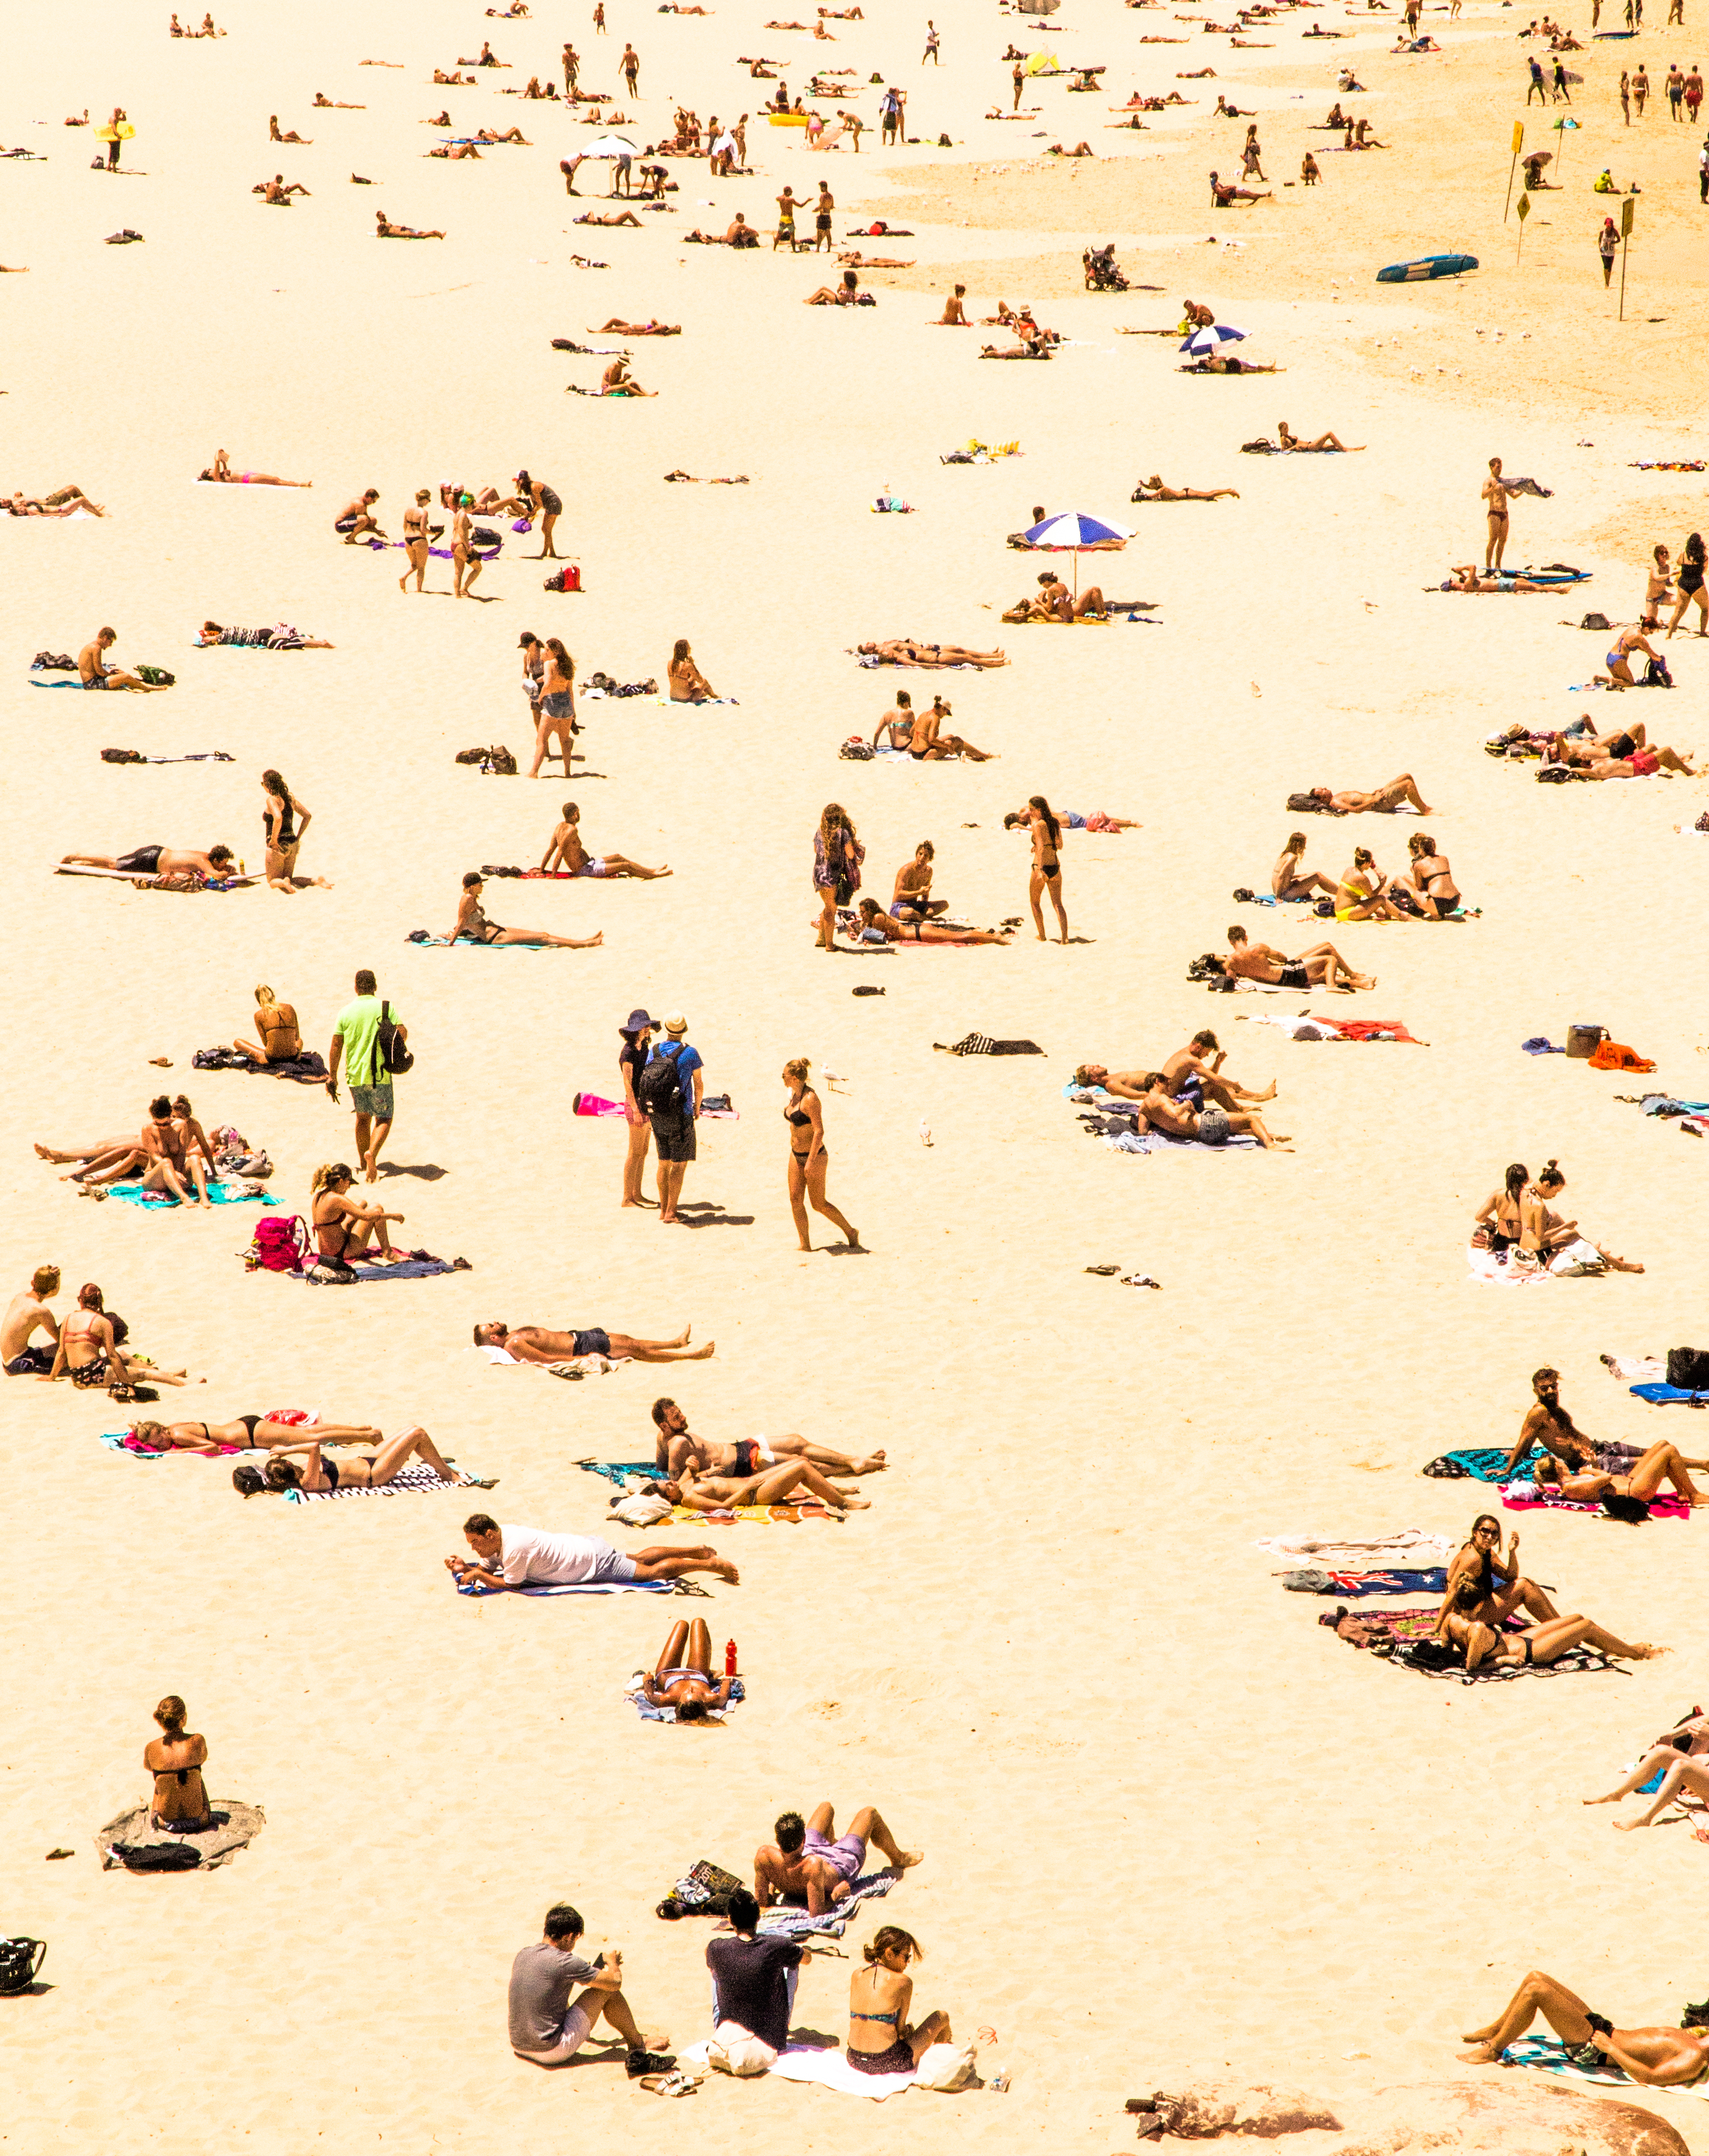
beach, sand, sky, summer, vacation, tourist, sunbathing, font, illustration, sunbathe, sun tanning